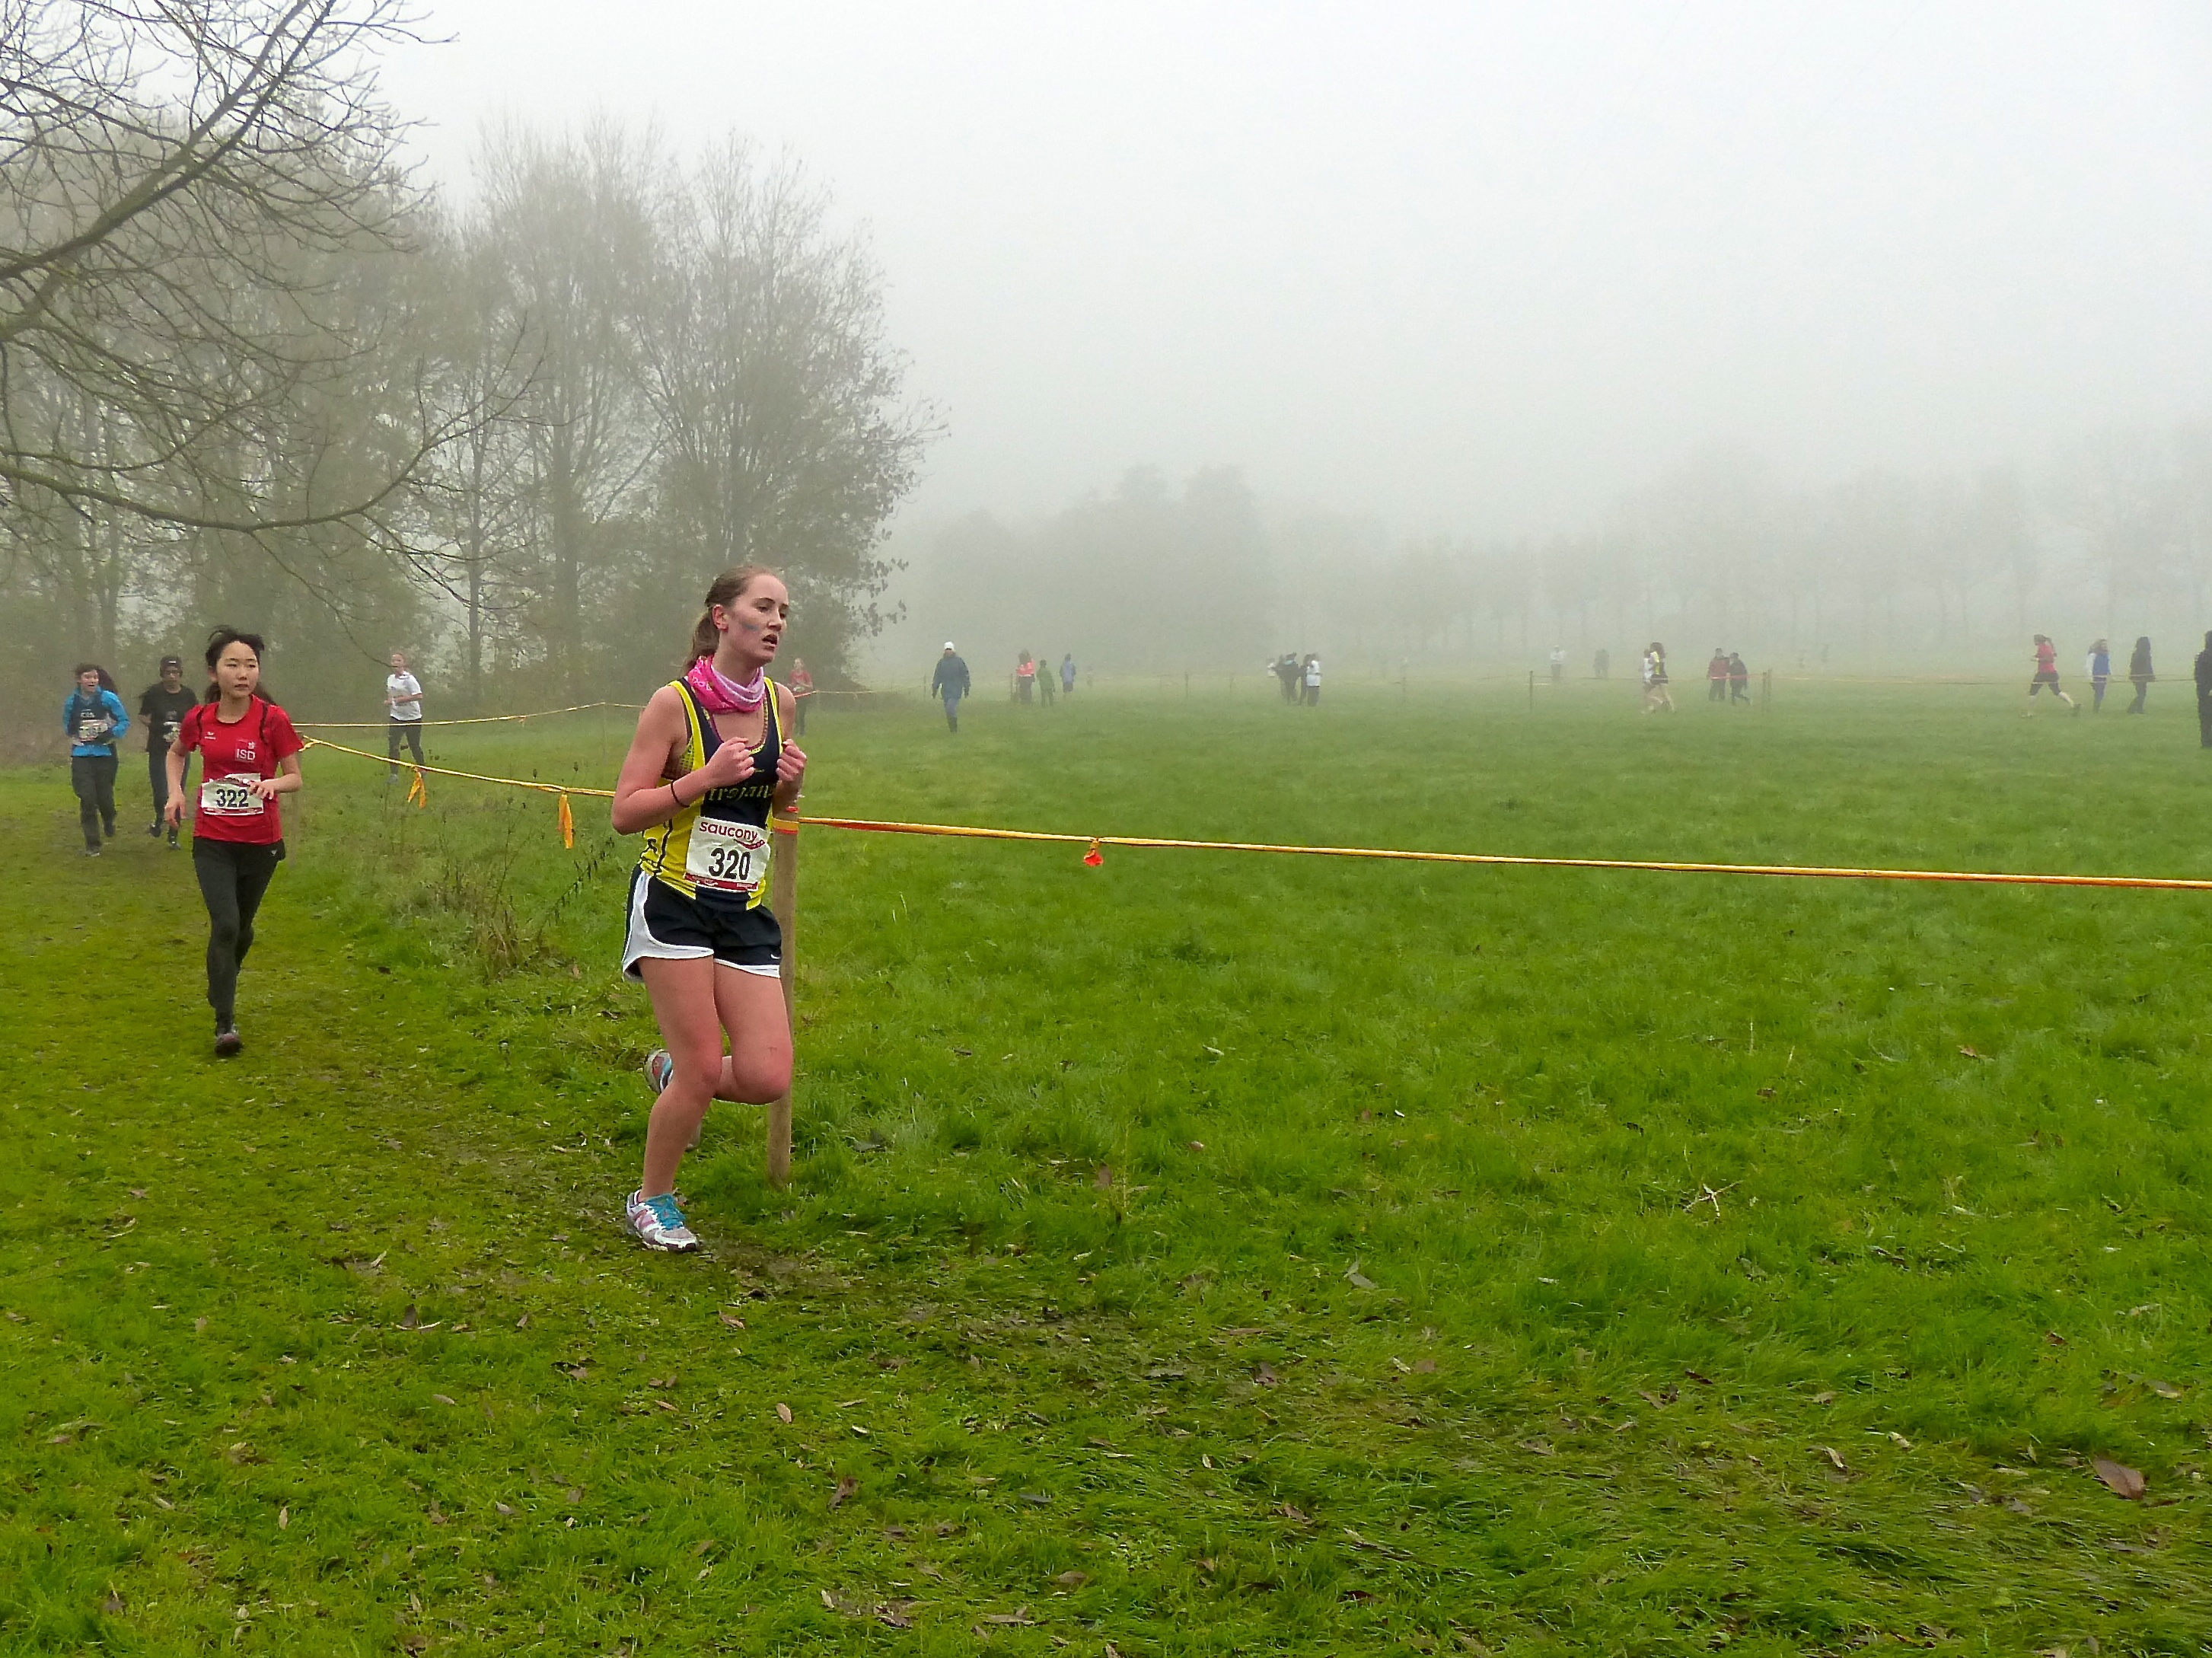
person, fog, mist, sport, meadow, running, recreation, ash, crosscountry, belgium, race, competition, team, sports, championship, endurance, athletics, xc, antwerp, necis, physical exercise, outdoor recreation, human action, ultramarathon, cross country running